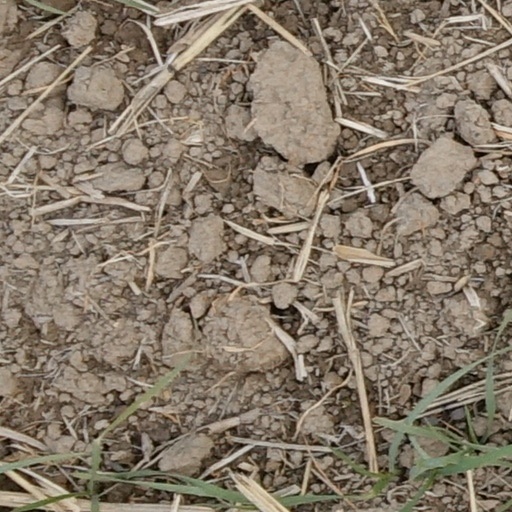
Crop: wheat